The Sack of Bath

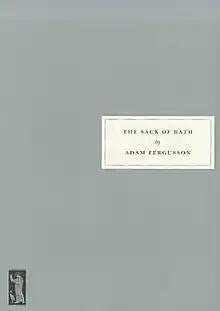

The Sack of Bath: A Record and an Indictment is a book written by Adam Fergusson in 1973 about the destructive urban redevelopment of the city of Bath in the 1970s. The original newspaper pieces that the book comprises inspired a resurgence in architectural conservation in the United Kingdom and gave additional strength to the Bath Preservation Trust.